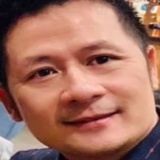
ca sĩ Bằng Kiều